German anti-partisan operations in World War II

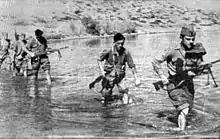
Yugoslav Partisans

The Polish resistance movement was formed soon after the German invasion of Poland in September 1939 and quickly grew in response to the brutal methods of the German occupation. Polish resistance had operatives in the urban areas, as well as in the forests ("leśni"). Throughout the war, the Polish resistance grew in numbers, and increased the scale of its operations, requiring the Germans to devote an increasing amount of resources (personnel, equipment and time) to deal with the partisan threat.